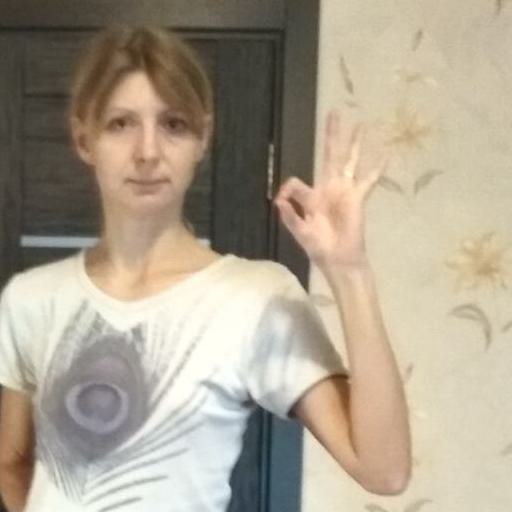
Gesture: ok